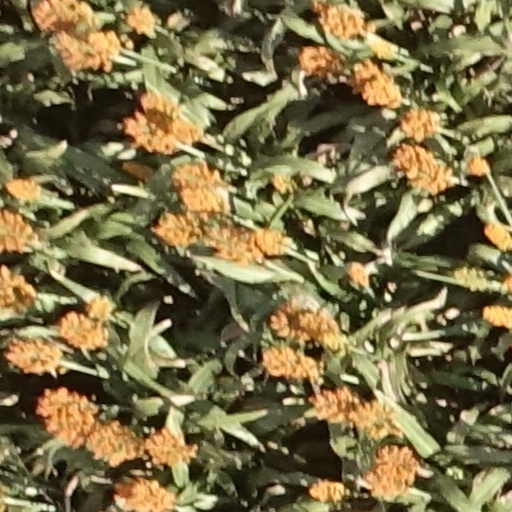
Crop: sorghum